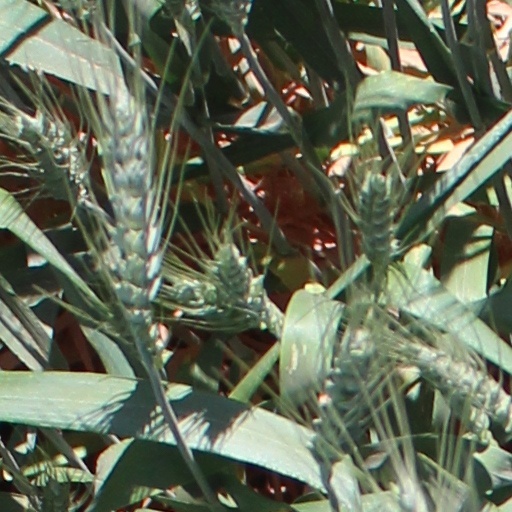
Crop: wheat